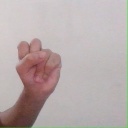
अक्षर: स